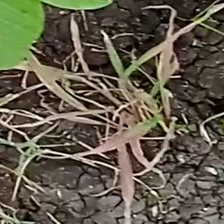
Weed species: Harali_(Cynodon_dactylon)